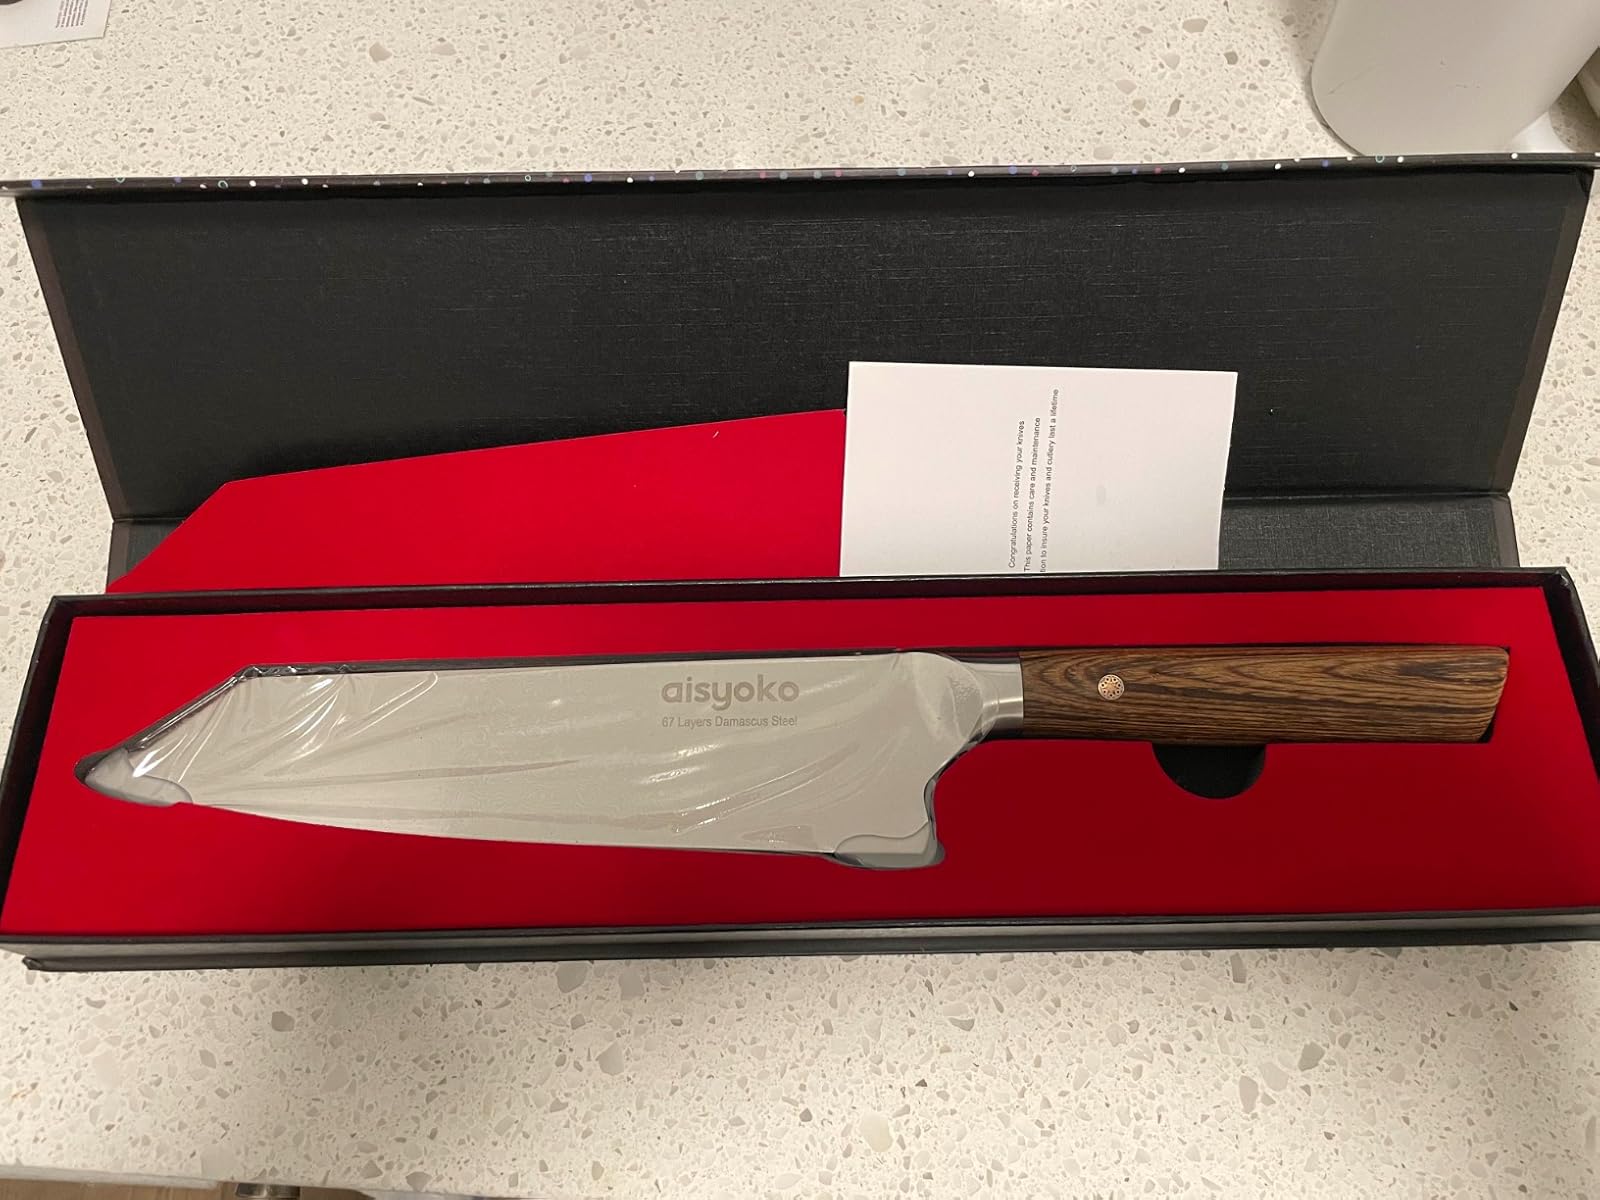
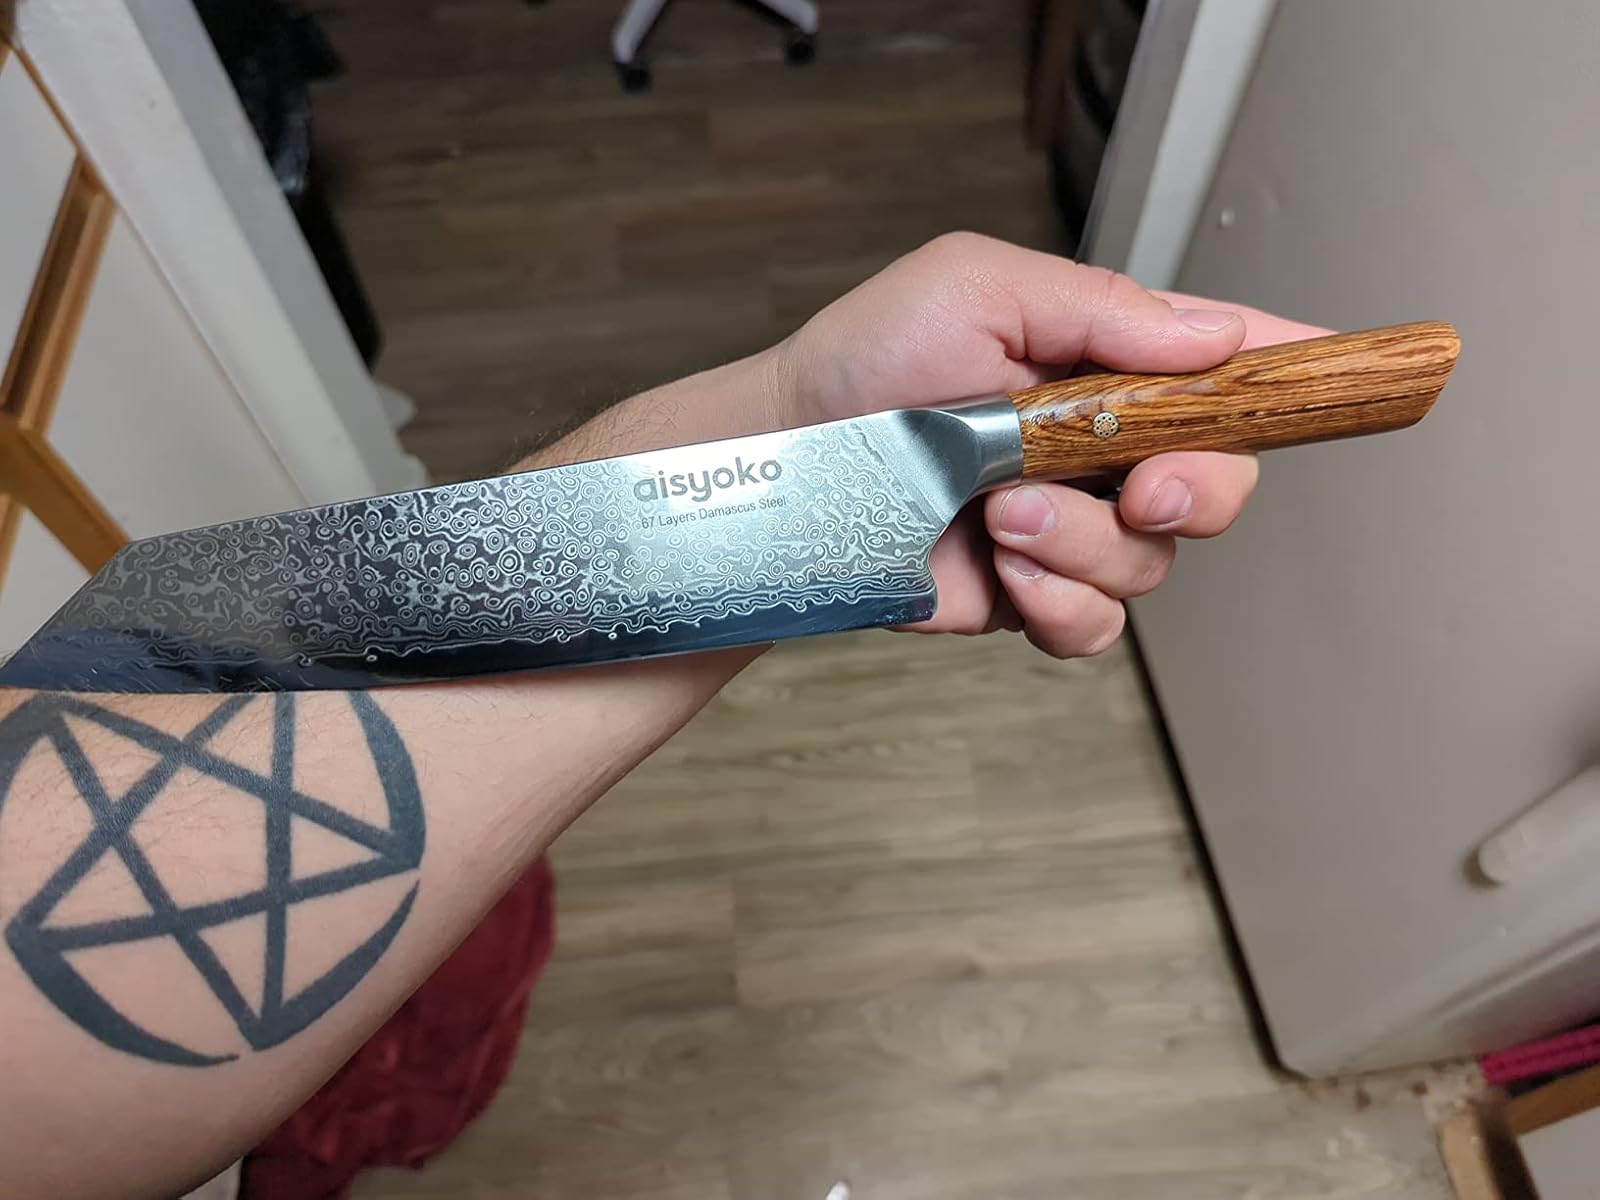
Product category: items_knife
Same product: yes